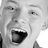
Emotion: happy